Aboriginal title in California

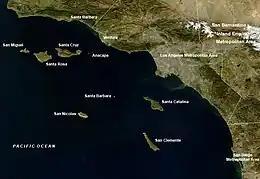
The Channel Islands of California, unsuccessfully claimed by the Chumash

In 1927, the California legislature passed a statute authorizing the California Attorney General to bring claims on behalf of the tribes in the Court of Claims. The next year, Congress passed a statute granting that court jurisdiction for such claims. California Attorney General Earl Warren (future Chief Justice) finally argued the case in 1941. The court found liability but indicated it would not award pre-judgment interest, and the Supreme Court declined to grant certiorari. Warren negotiated a $5M settlement. After the passage of the Indian Claims Commission Act, the same group of tribes struggled to bring a single action for recovery under the broader claims allowed under the ICCA, which settled for $29M.